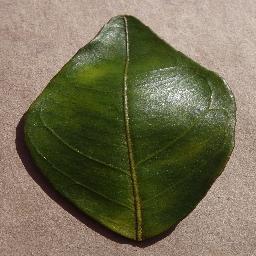
Label: Orange___Haunglongbing_(Citrus_greening)